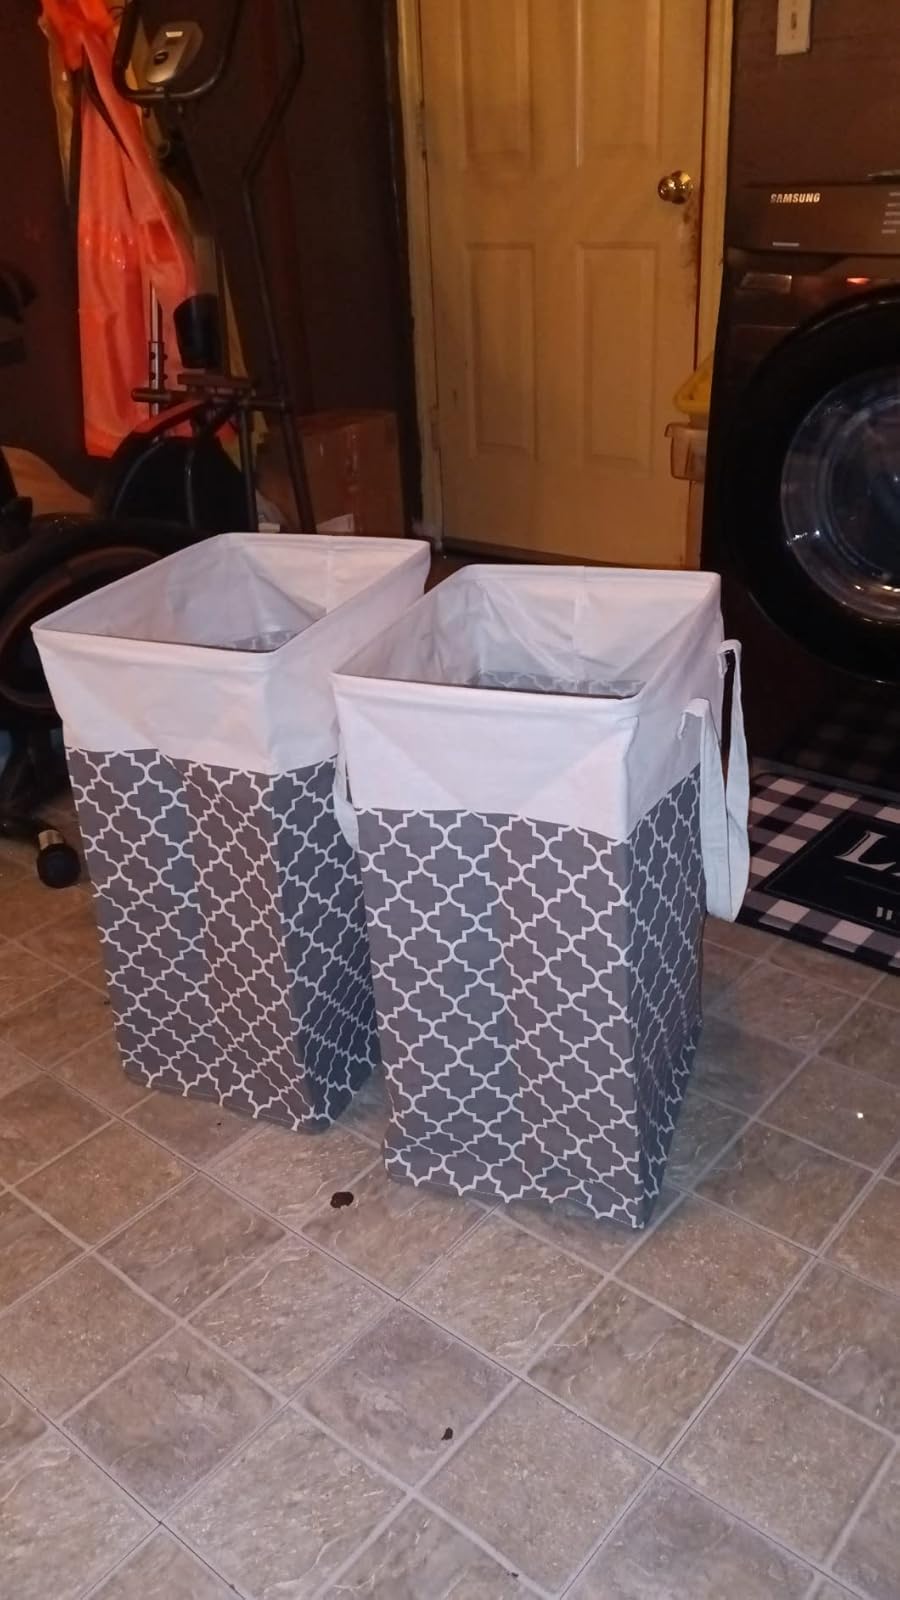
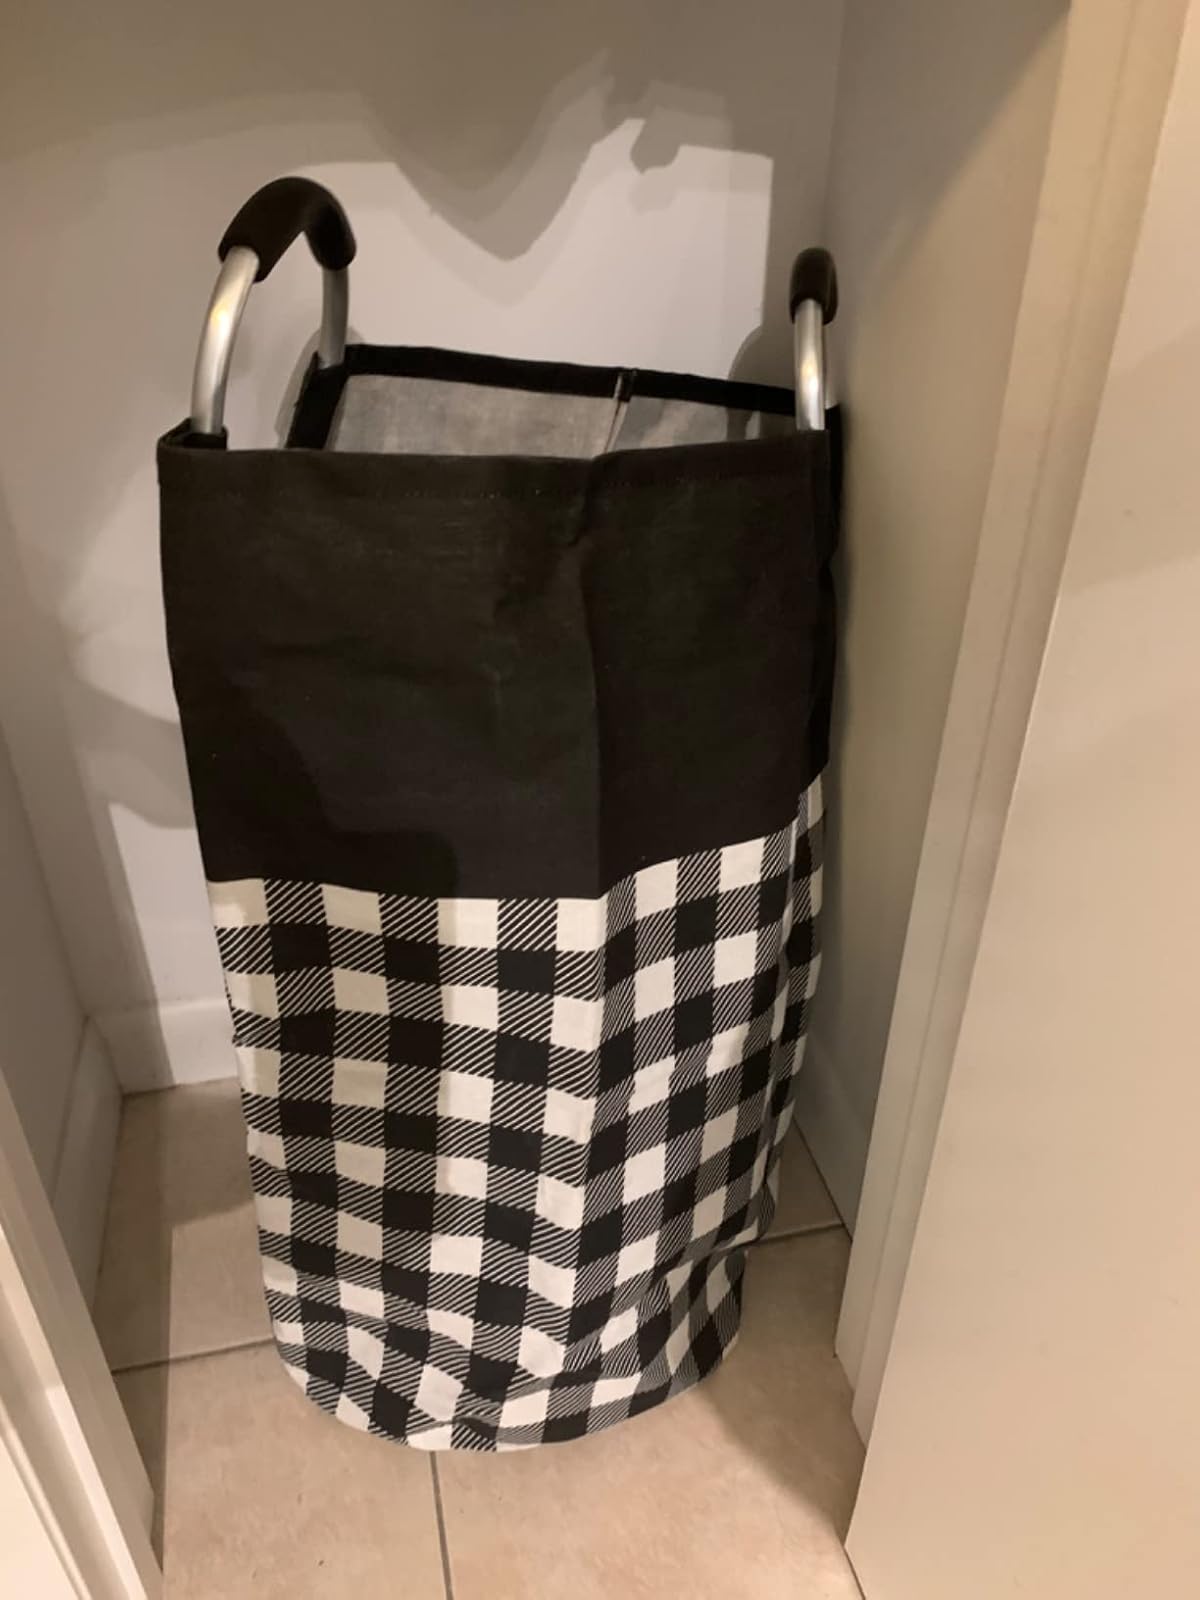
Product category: items_hamper
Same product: no